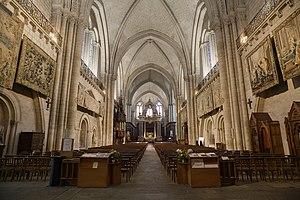
cathédrale avec ses tapisseries This building is classé au titre des Monuments Historiques. It is indexed in the Base Mérimée, a database of architectural heritage maintained by the French Ministry of Culture,
Angers compte 2 892 sites inscrits à l’inventaire général du patrimoine culturel et 100 monuments répertoriés à l'inventaire des monuments historiques, parmi lesquels 69 % de bâtiments civils et 21 % d’édifices religieux. Environ 41 % de ces bâtiments sont du Moyen Âge, 36 % de l'époque moderne, 18 % du XIXᵉ siècle et 3 % seulement du XXᵉ siècle. La ville est par ailleurs labellisée Ville d’Art et d’Histoire.
Angers est une commune de l'Ouest de la France située au bord de la Maine, préfecture du département de Maine-et-Loire dans la région Pays de la Loire.